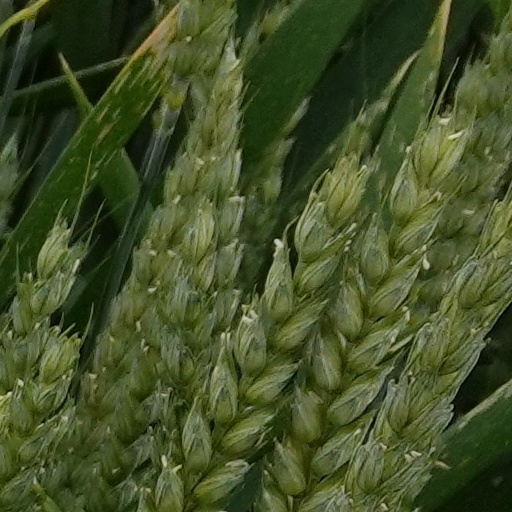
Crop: wheat